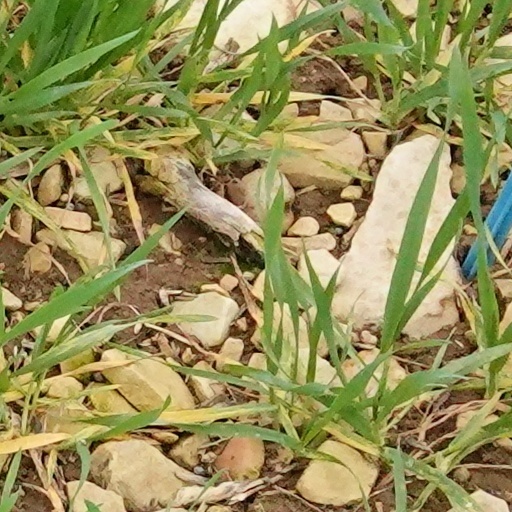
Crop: wheat